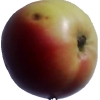
Label: Apple 11